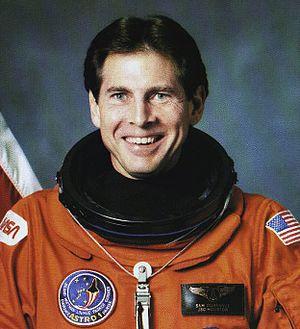
Samuel Thornton Durrance dit Sam Durrance est un astronaute américain né le 17 septembre 1943.